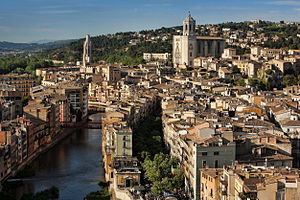
Catalonien / Provinser
Byen Girona.
"Catalonien er et område i det nordøstlige Spanien, der i dag udgør et autonomt område. I følge den spanske forfatning betegnes Catalonien som en af flere ""historisk nationaliteter"" i Spanien. Hovedbyen i Catalonien er Barcelona, som også er Spaniens næststørste by.